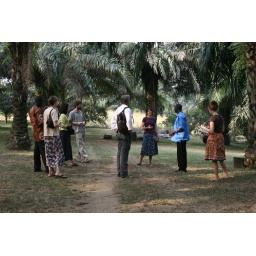
The man in the blue shirt was explaining things ... I was too busy taking pictures of it all.